Zach Tuohy

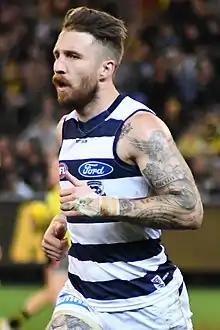
Tuohy playing for Geelong in August 2018

Zach Tuohy (born 10 December 1989) is an Irish former professional Australian rules footballer who played for the Geelong Football Club and Carlton Football Club in the Australian Football League (AFL).